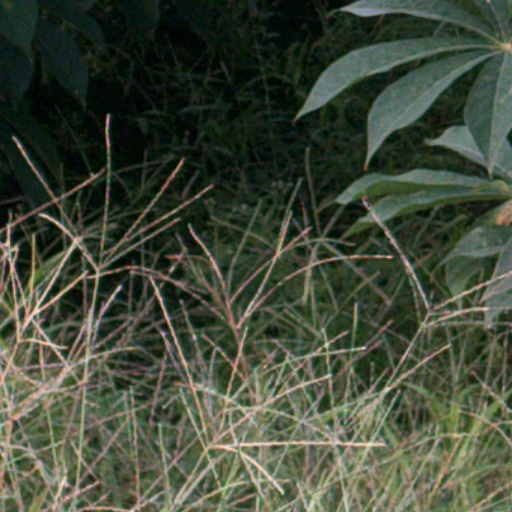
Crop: cassava